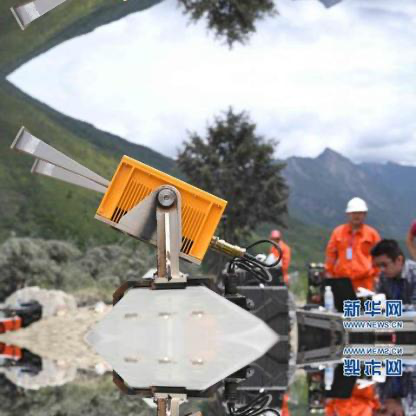
Objects in the image:
label: helmet
label: head
label: helmet
label: head